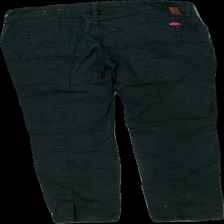
View: back
Type: Jeans
Category: Ladies
Brand: Not in the list
Brand text on label: No-l-ita
Colors: Black
Material: 100% bomull
Pattern: Logo print
Cut: Tight
Season: All
Damage: urtvättat
Damage location: top center
Damage 2: urtvättat
Damage 2 location: top center
Damage 3: urtvättat
Damage 3 location: middle center
Price range: <50
Recommended usage: Export
Description: jeans med rosa detaljer
Comment: väldigt urtvättade